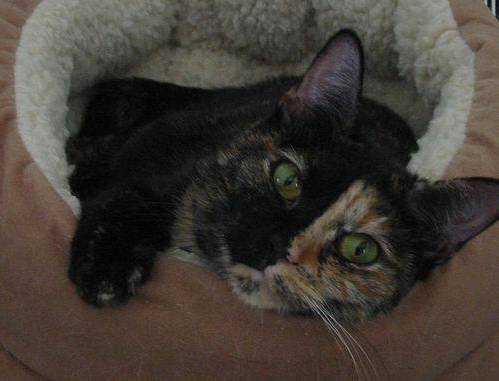
Label: cat